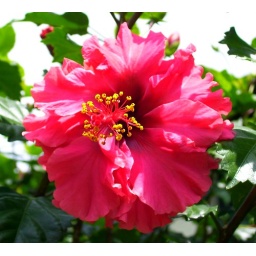
Beautiful lipstick pink hibiscus, a colorful , popular plant in florida and the tropics.